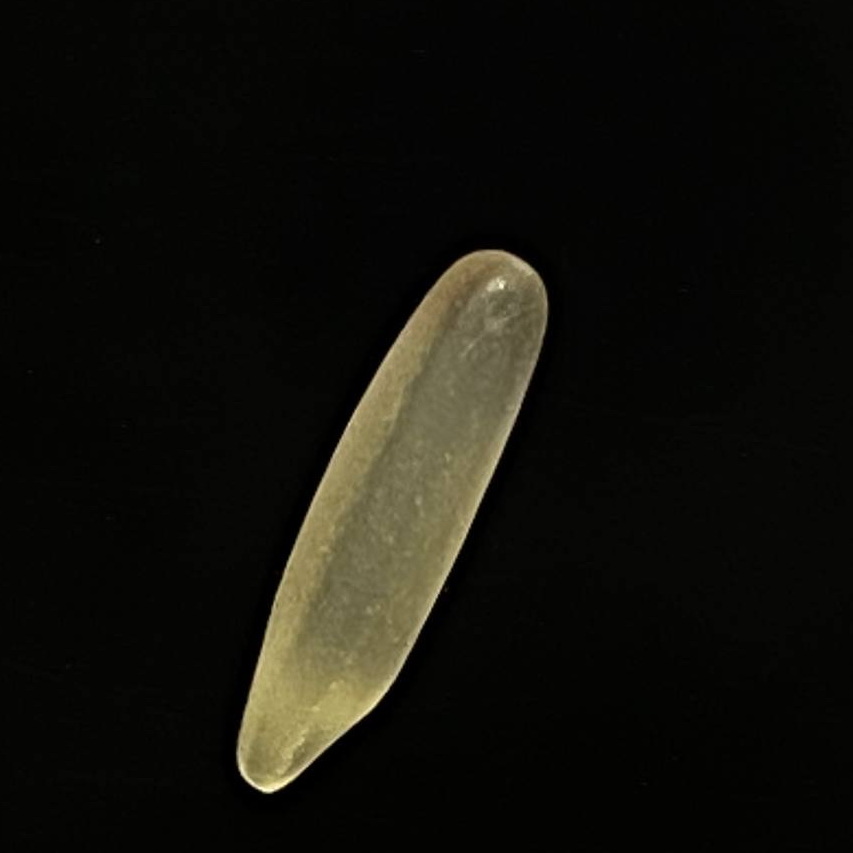
Rice variety: Bashmoti